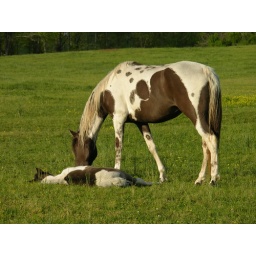
We spotted this beautiful spotted horse and her foal grazing on a farm off Highway 96 in Franklin.